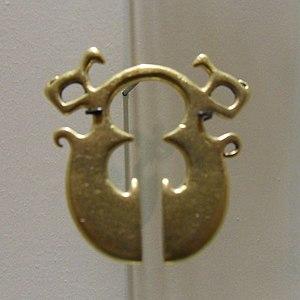
Un lingling-o, boucle d'oreille de certains indigènes de Luçon. Exposition du Musée du Quai Branly (Paris) ""Philippines, Archipel des échanges"".